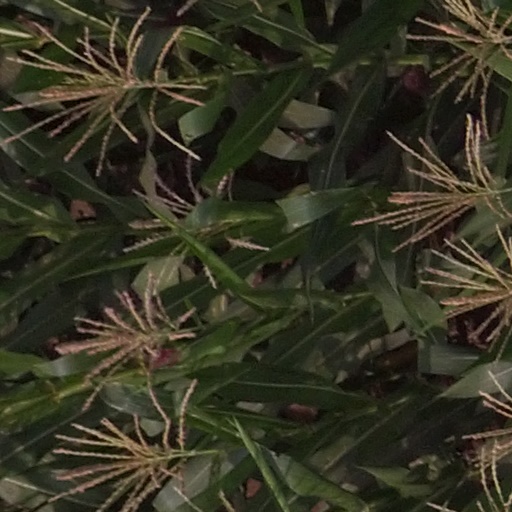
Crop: maize; corn